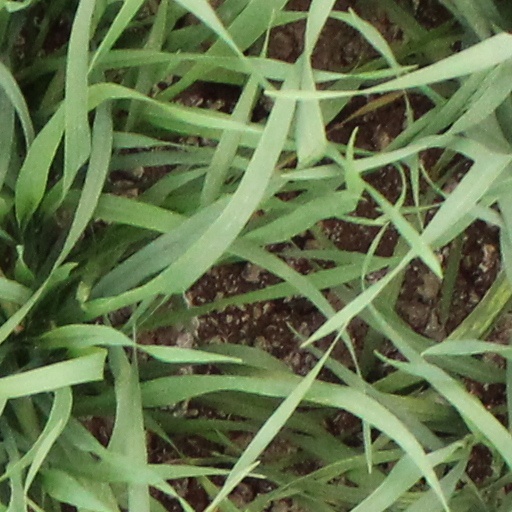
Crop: wheat